Paul Lee (basketball)

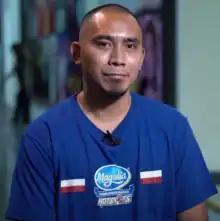
Lee in 2022

Paul John Dalistan Lee (born February 14, 1989) is a Filipino professional basketball player for the Magnolia Chicken Timplados Hotshots of the Philippine Basketball Association (PBA). He was drafted 2nd overall by Rain or Shine in the 2011 PBA draft.